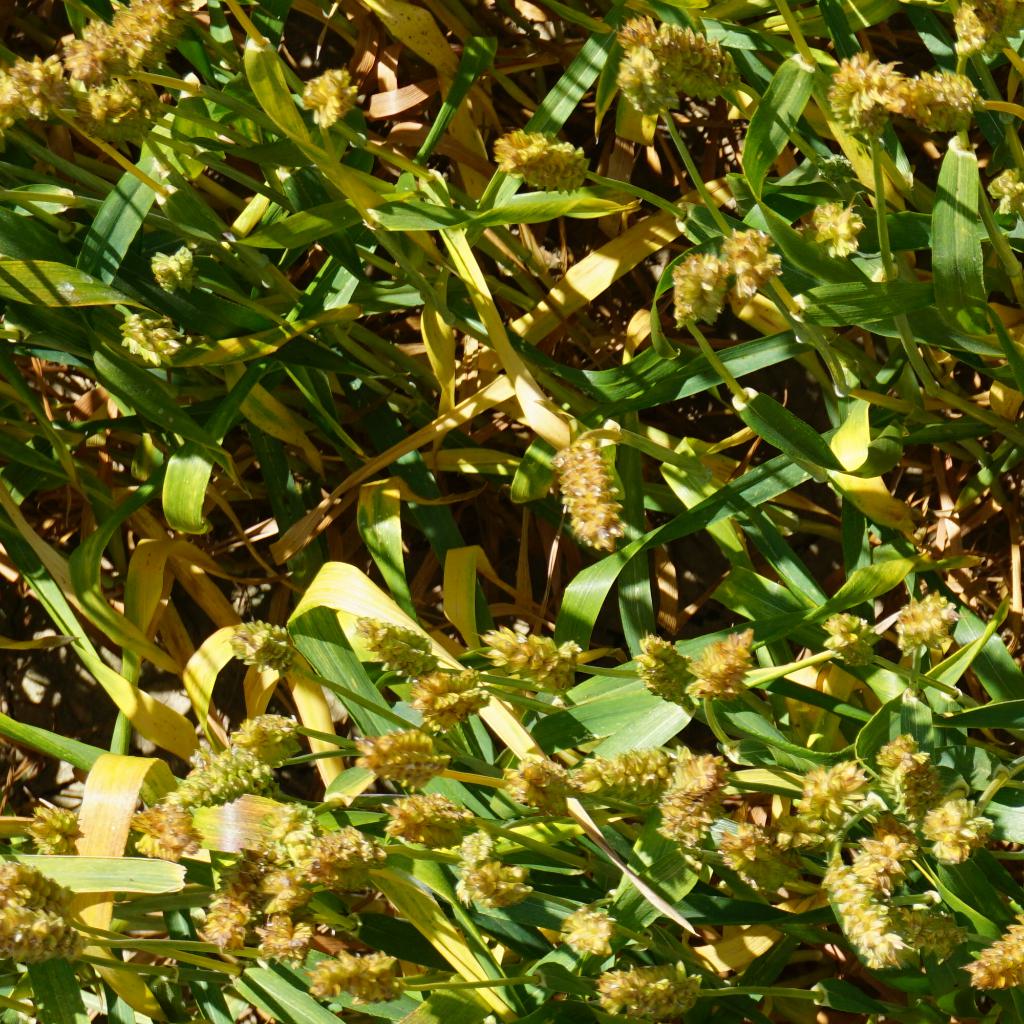
Country: France
Location: Gréoux
Wheat development stage: Filling - Ripening